Discovery 7.9

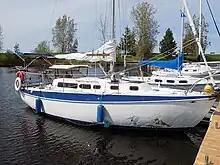
Discovery 7.9

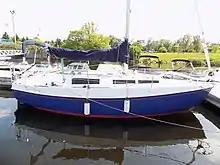
A post production boat, built by a later concern using the same molds, with a different window arrangement

The Discovery 7.9 is a small recreational keelboat, built predominantly of fiberglass, with wood trim. It has a masthead sloop rig, a raked stem, a vertical transom, a transom-hung rudder and a fixed fin keel. It displaces and carries of ballast.